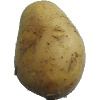
Label: Potato White 1